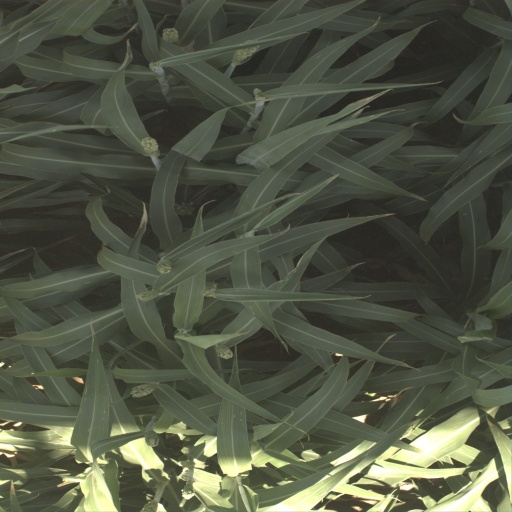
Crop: sorghum